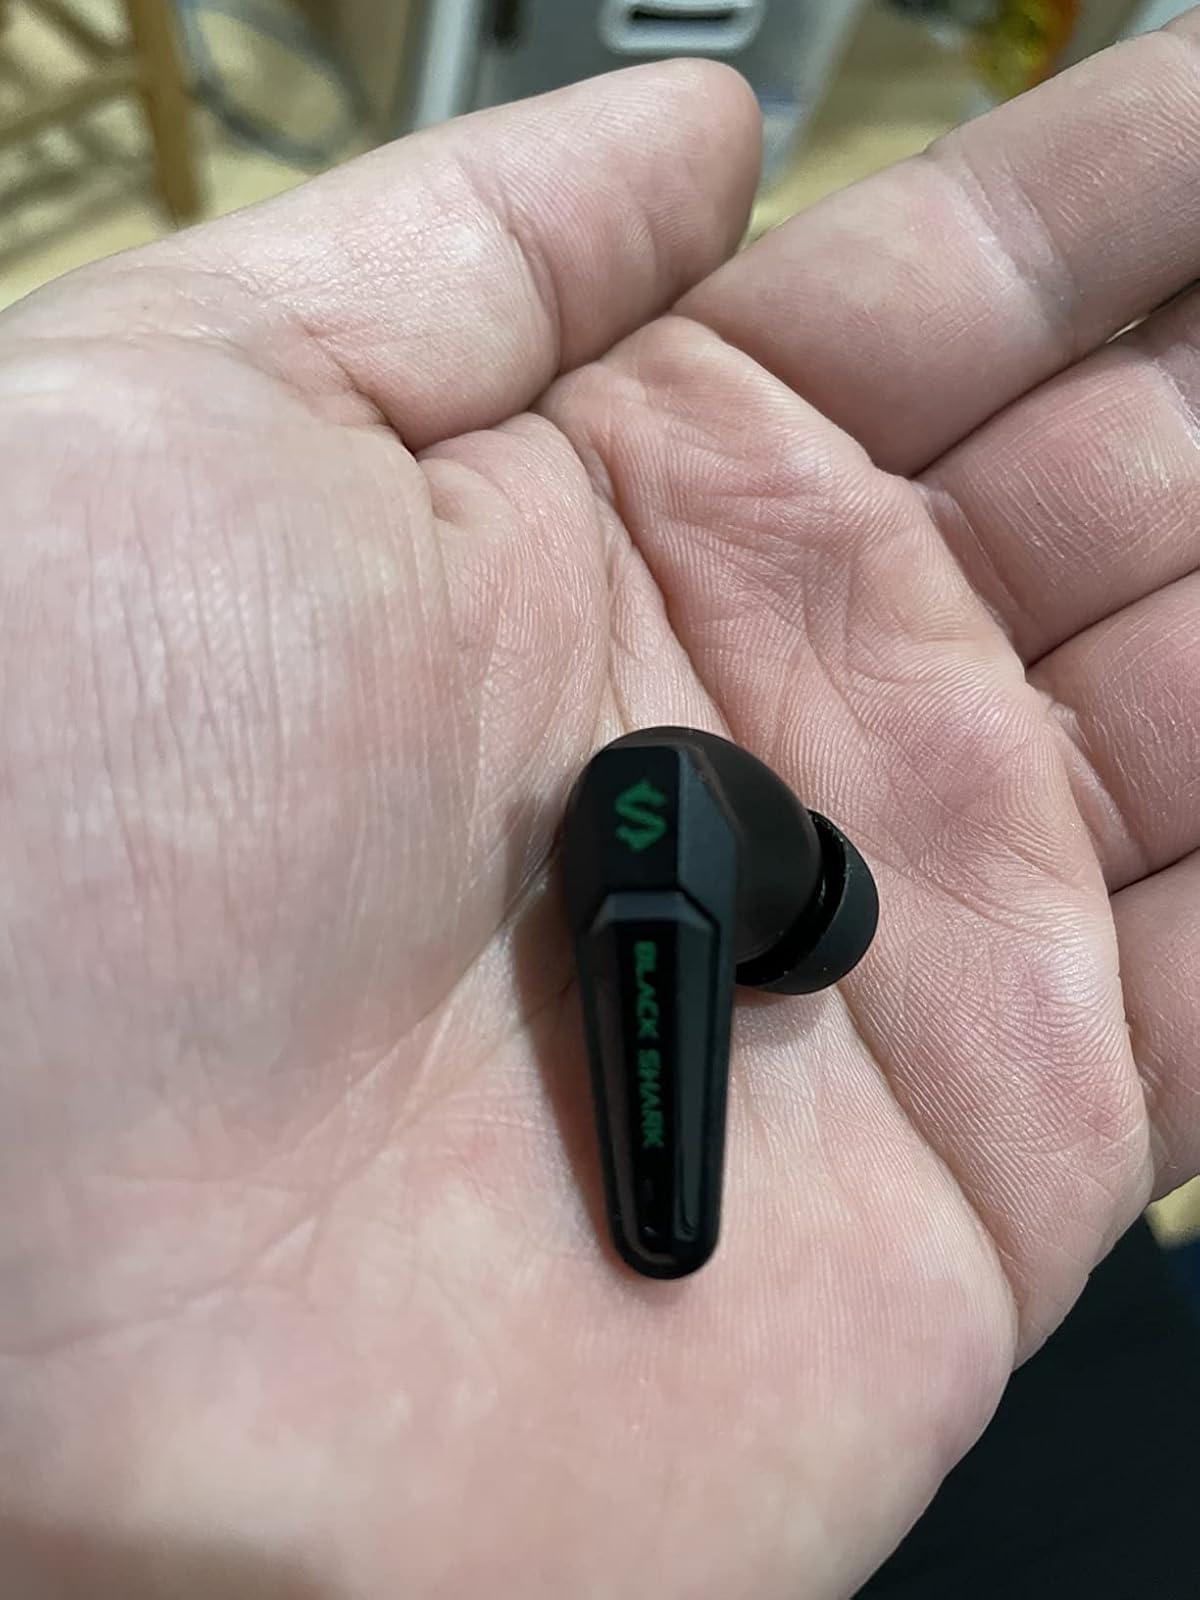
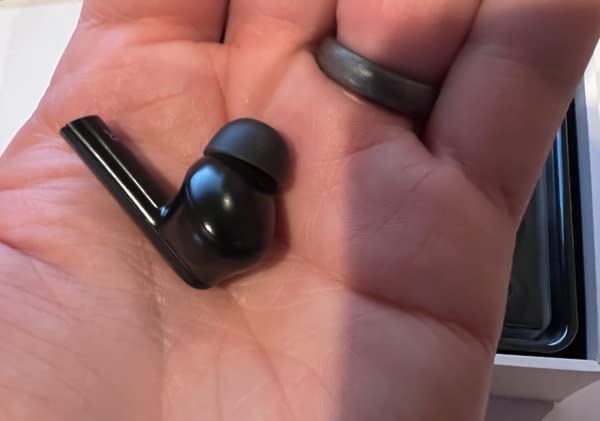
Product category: earbuds
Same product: no